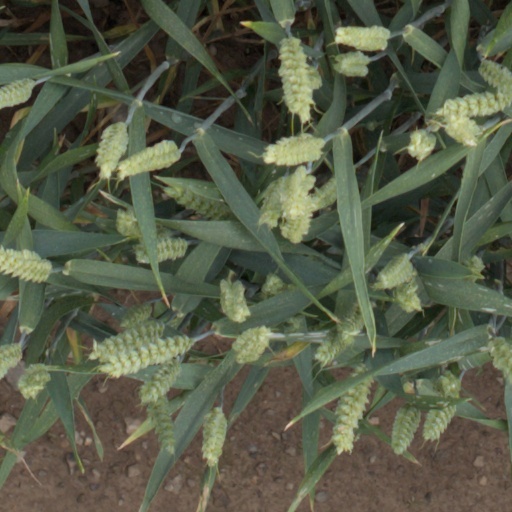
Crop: wheat